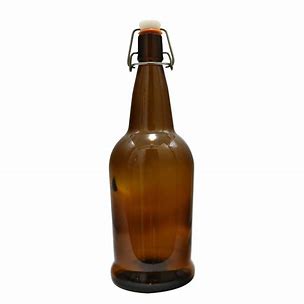
Waste category: glass